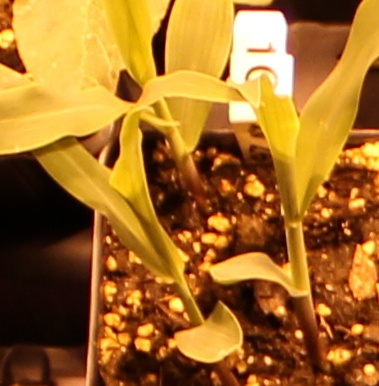
Label: Corn